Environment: real
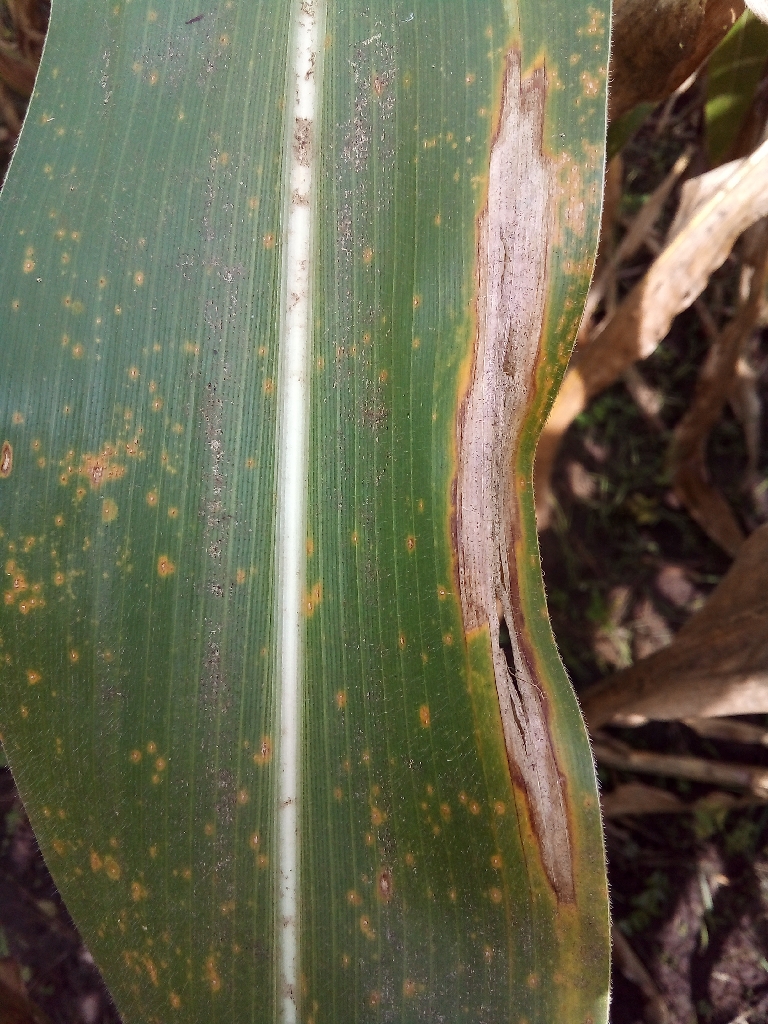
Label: northern_corn_leaf_blight